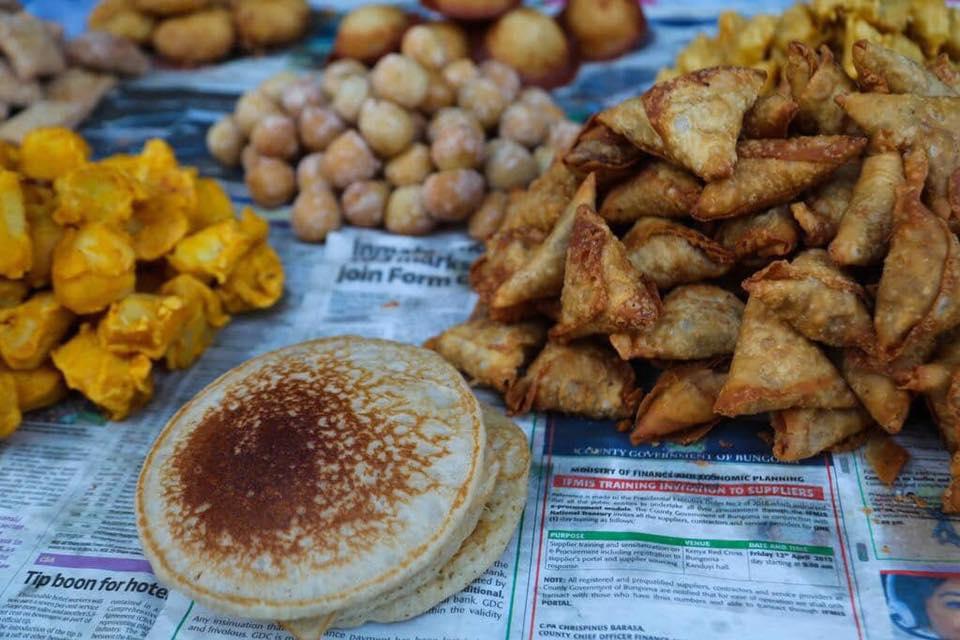
Aina mbalimbali za vitafunio vilivyopangwa juu ya gazeti ikiwemo samosa nyingi zilizokaangwa vizuri, mikate ya boflo na vitu vingine vya njano vilivyokaangwa. Kuna pia vitu vidogo vya mviringo labda vitumbua vikionyesha wingi wa vyakula vilivyopikwa tayari kwa kuuzwa sokoni au kando ya barabara.